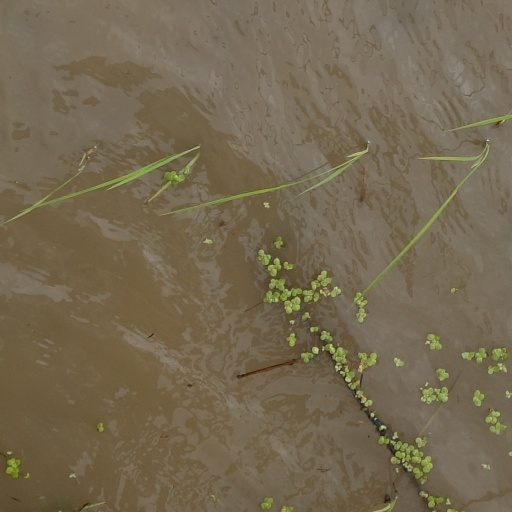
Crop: rice